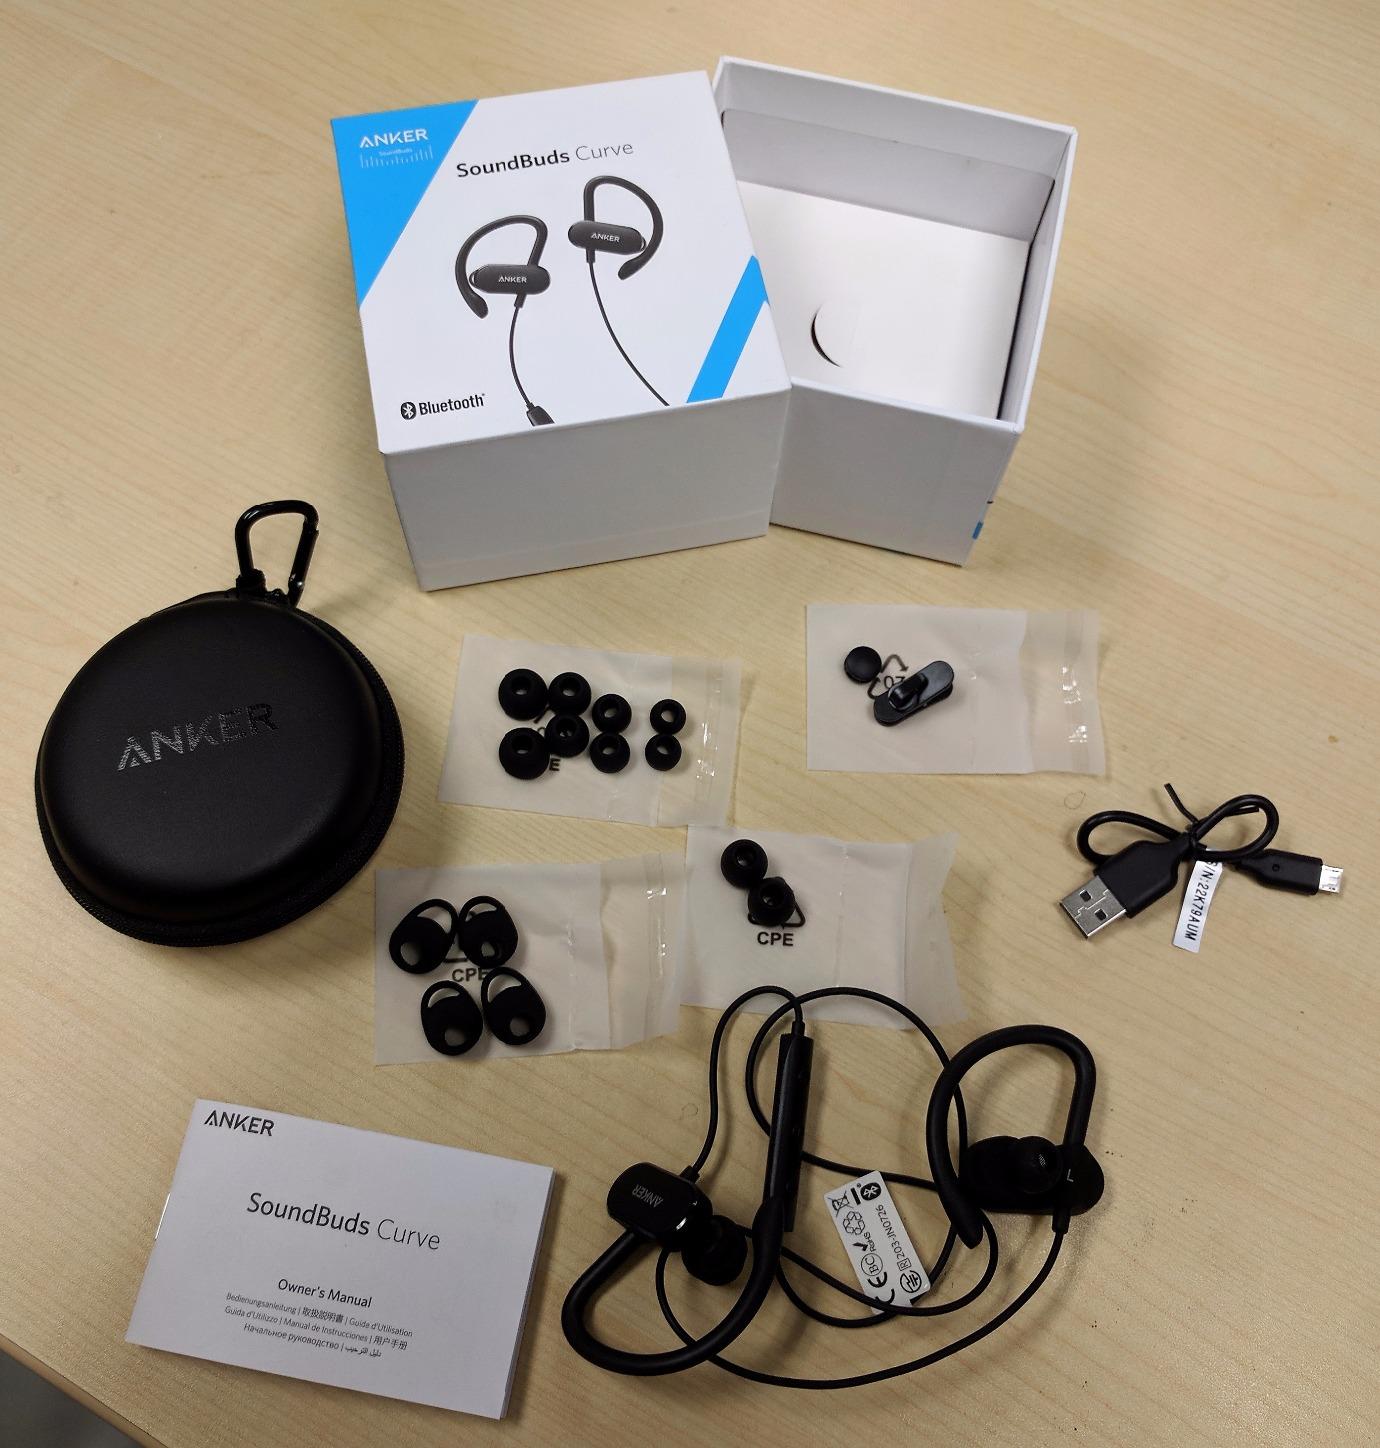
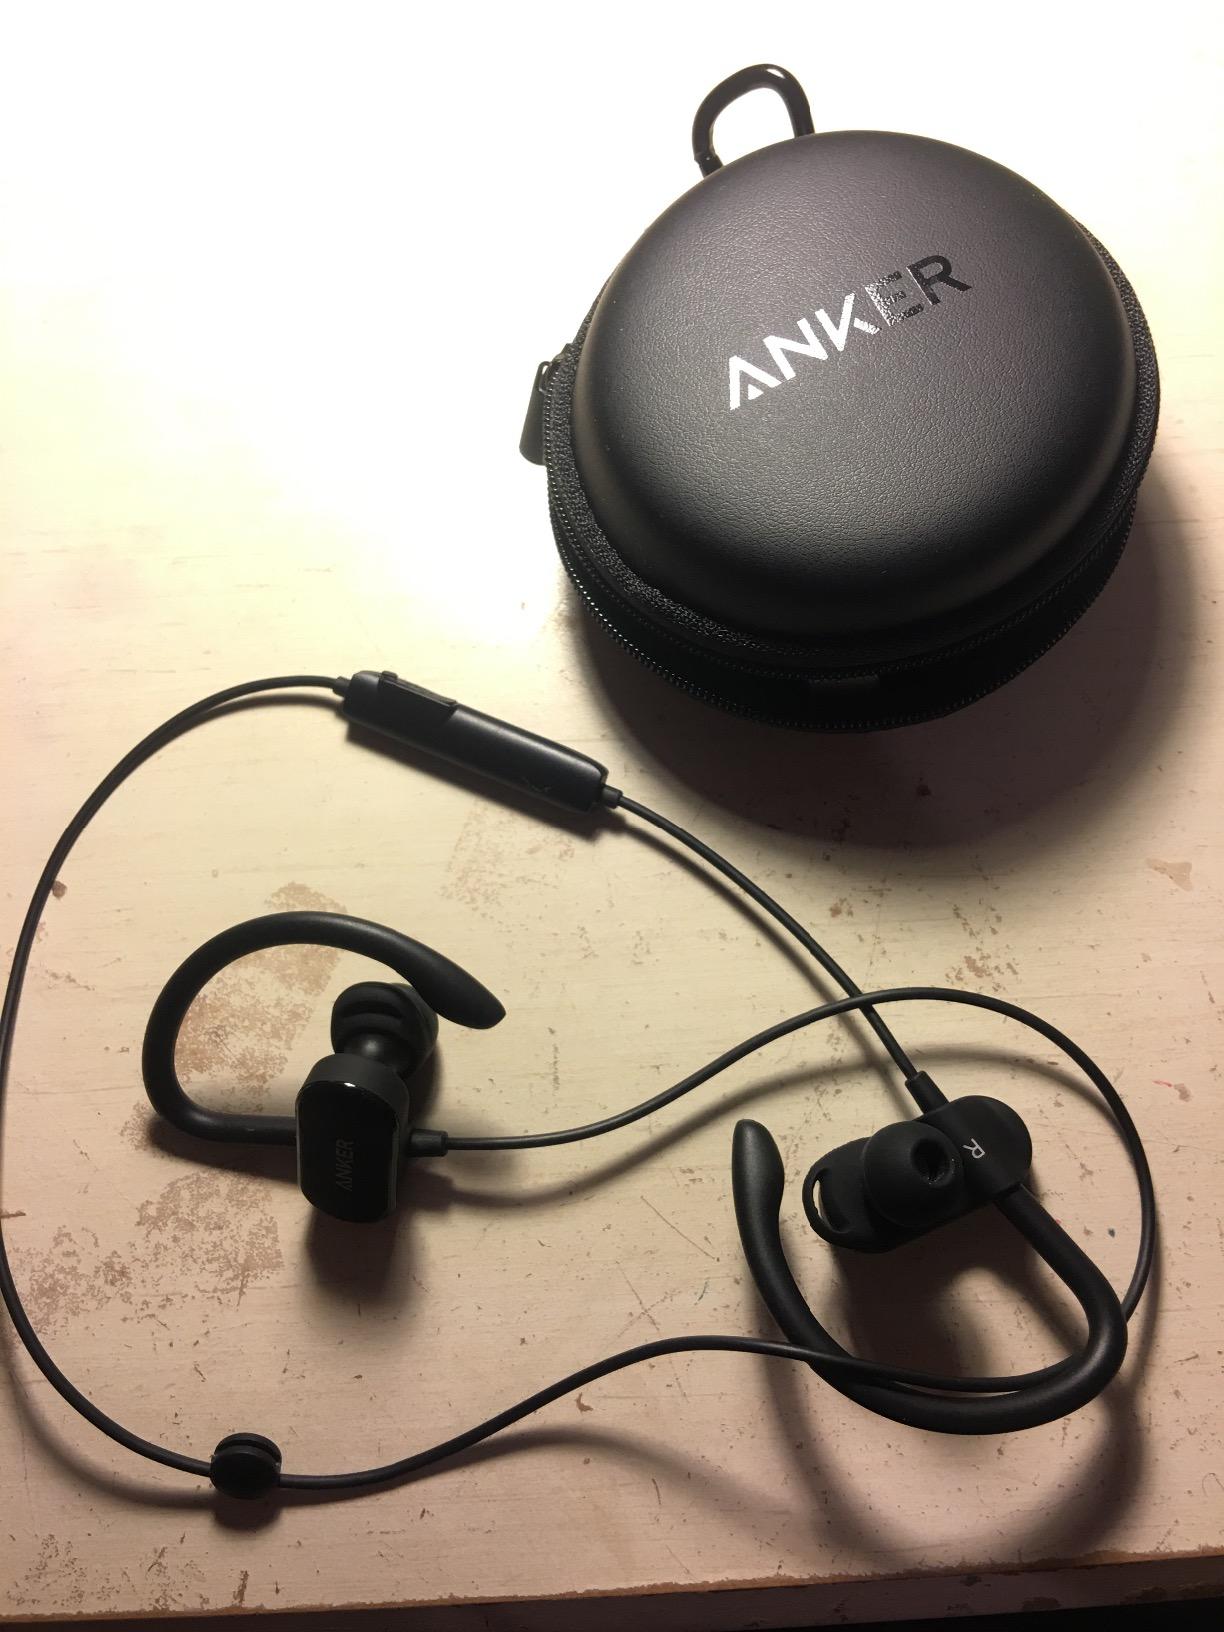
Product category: headphones
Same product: yes